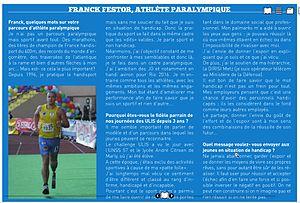
article
Franck Festor est un sportif handisport français né le 20 avril 1971 à Metz en Moselle.